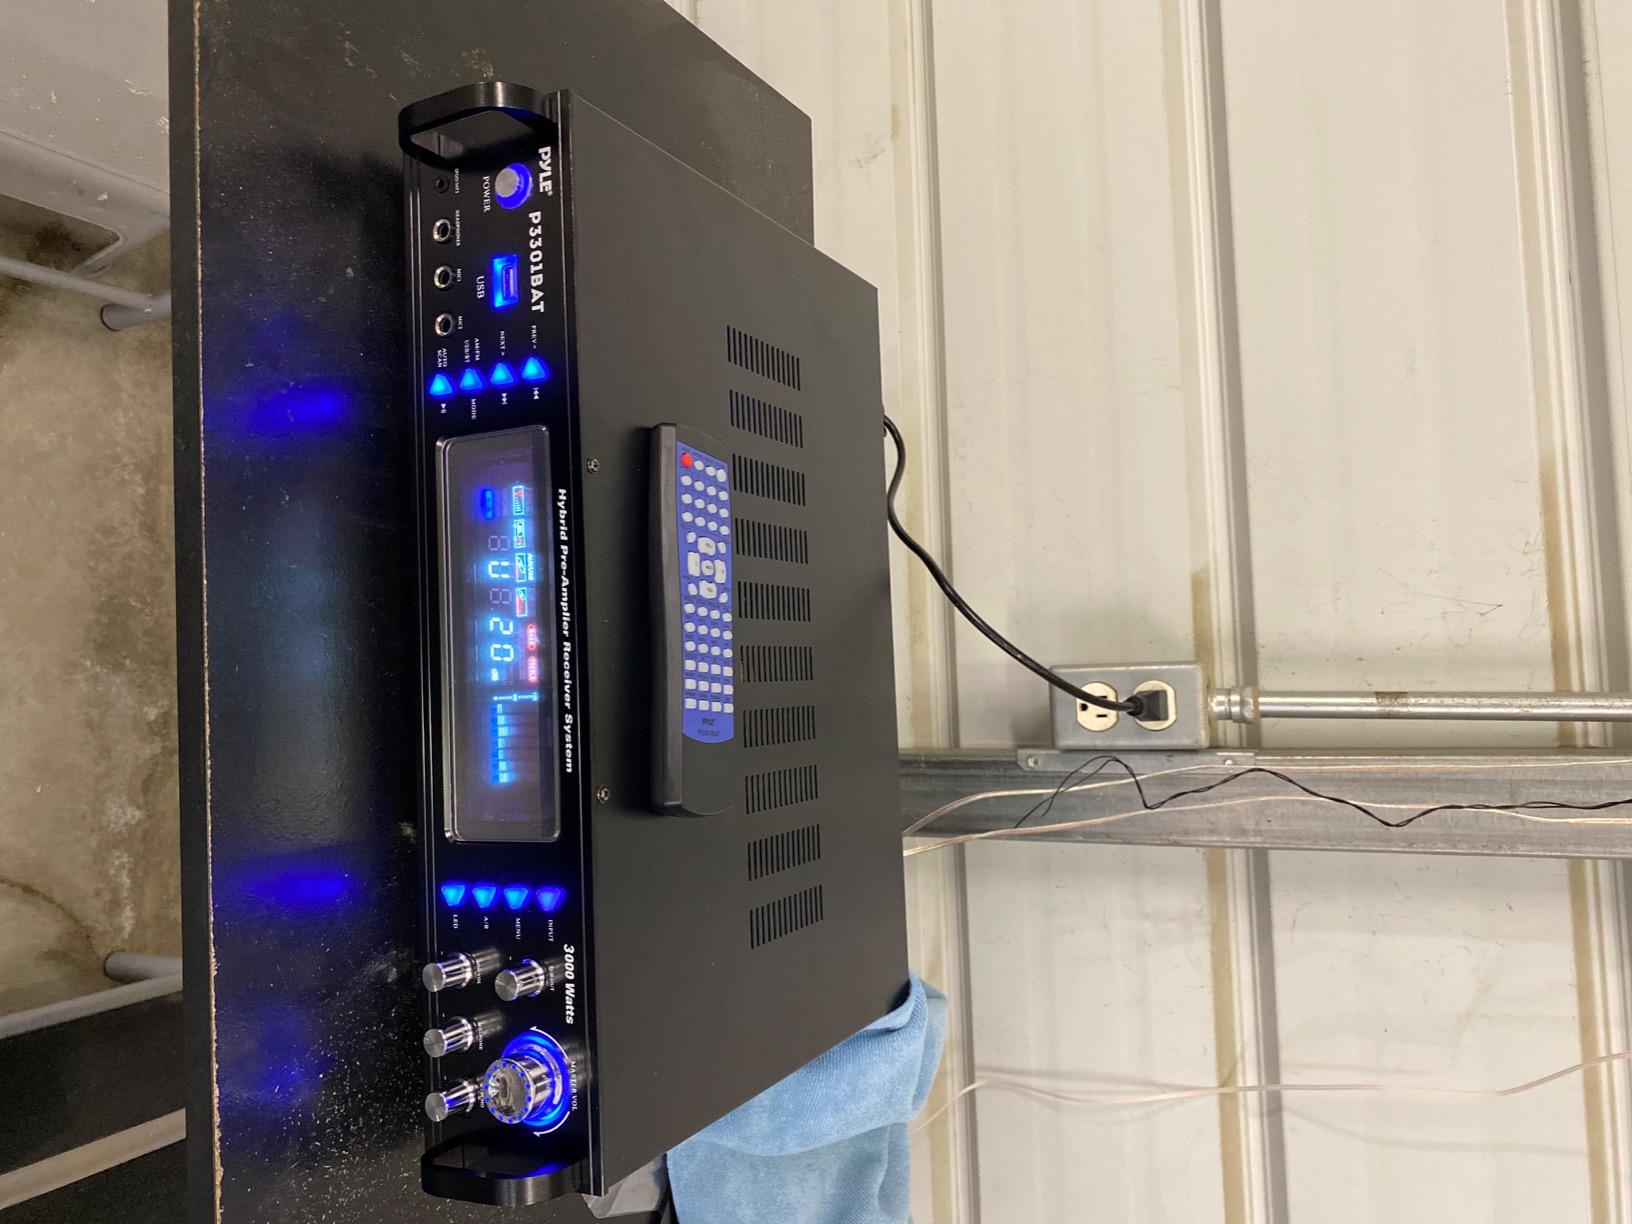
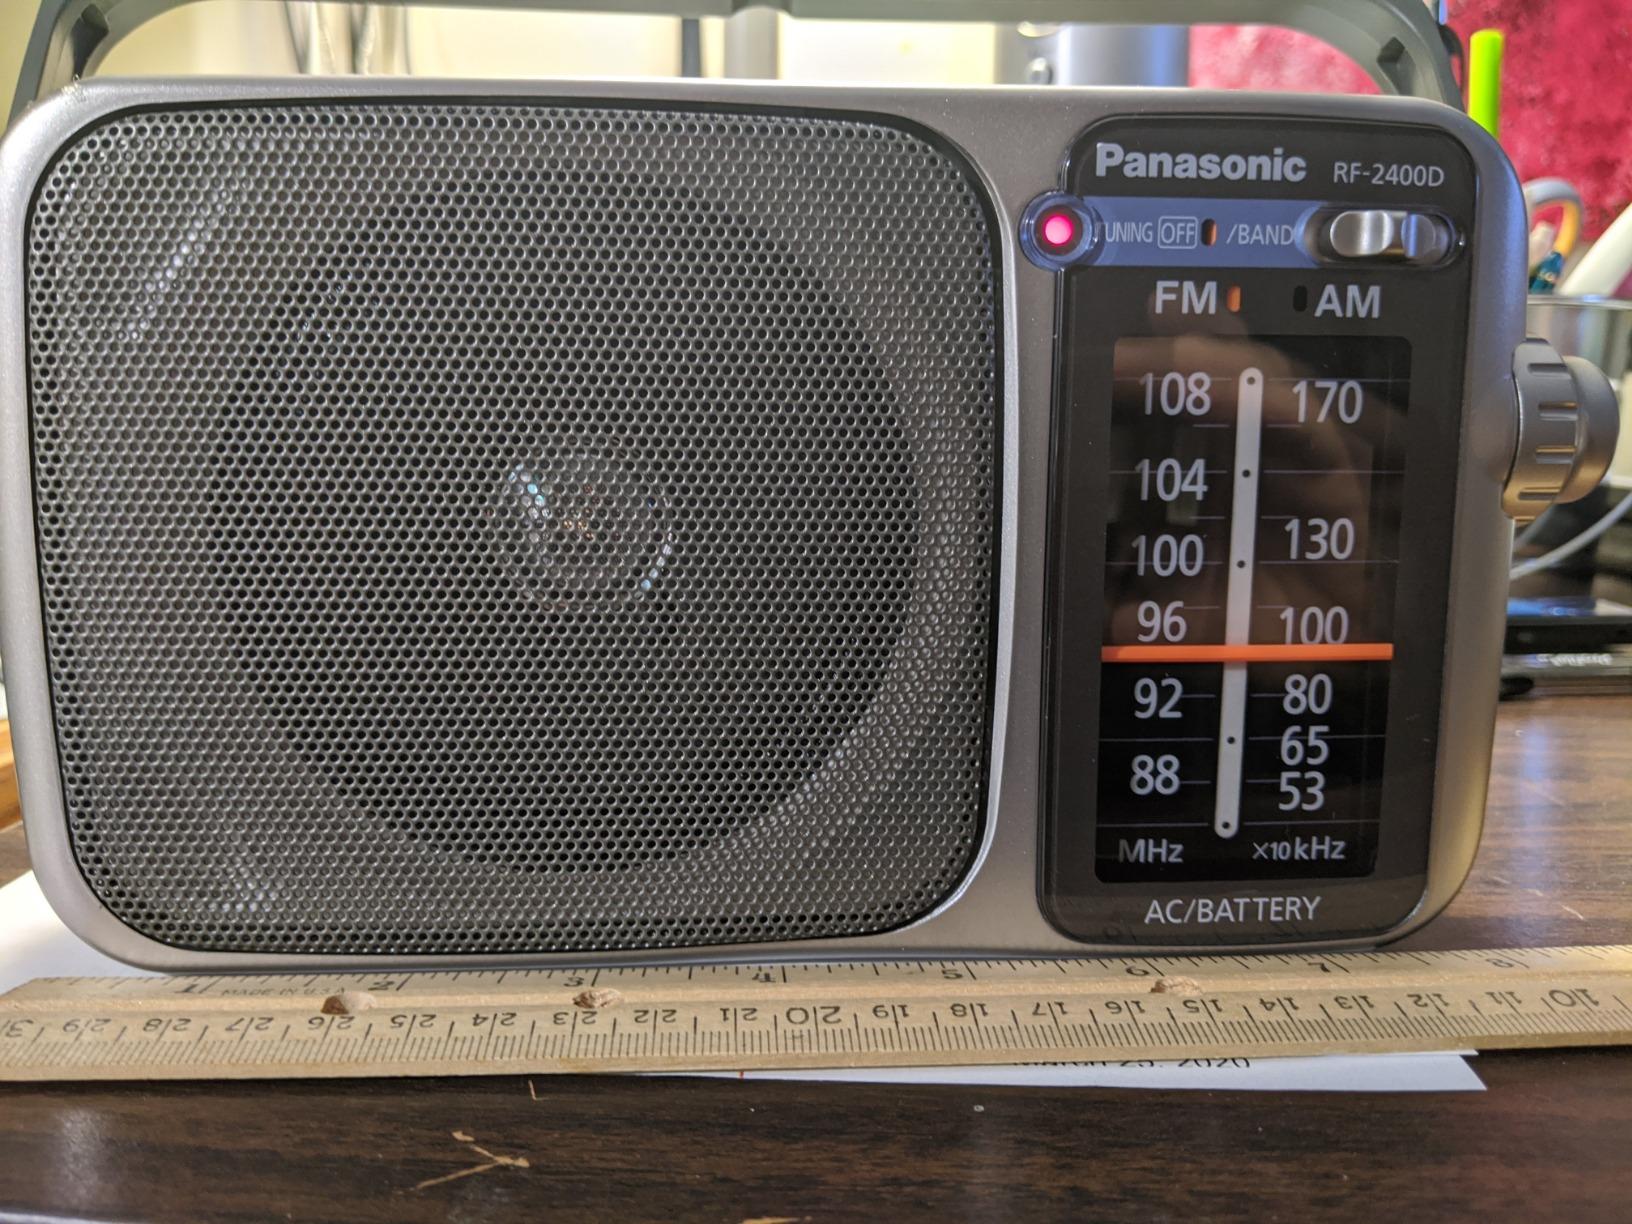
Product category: radio
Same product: no